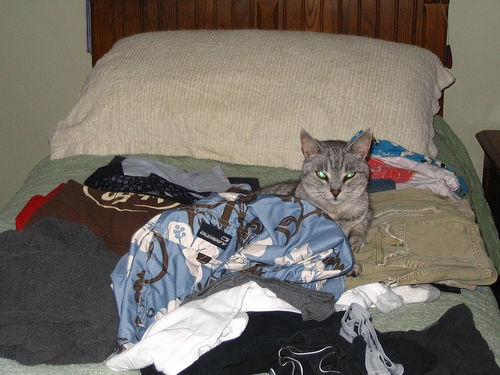
A cat is shown underneath a pile of clothes.
A cat lying on a pair of pants on a bed with a shirt thrown over it
A cat sleeping on a bed covered in clothes.
a cat laying in a bed with clothes
A cat lying on the bed amongst a bunch of clothes